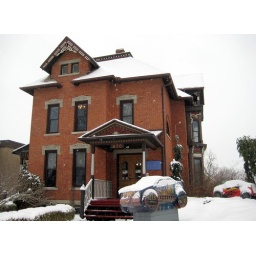
This house is the office of the Rossman Group. The Rossman Group is a PR firm in Lansing, Michigan